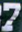
Number: 7